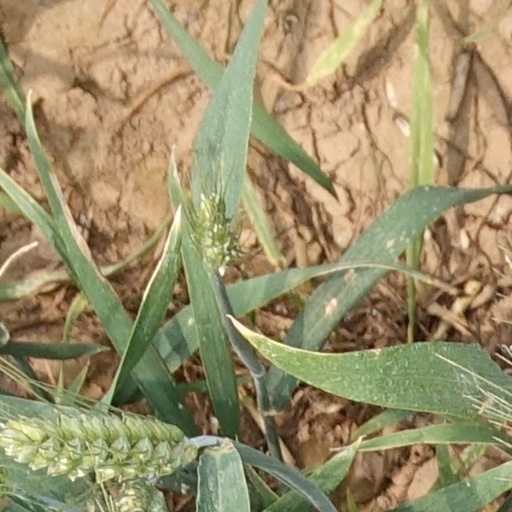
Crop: wheat